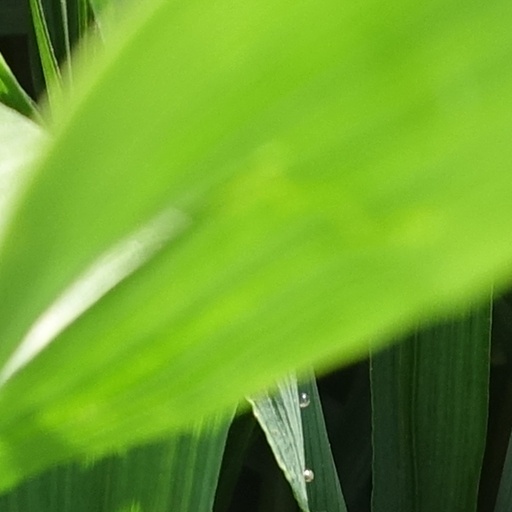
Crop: wheat